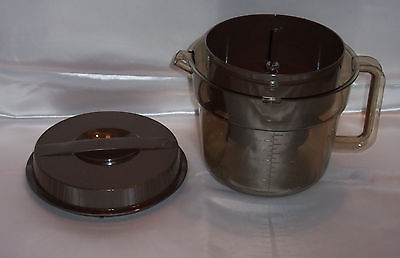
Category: coffee maker